Wheeler Senate Hall

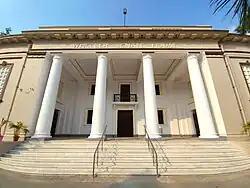
The Senate Hall of the University of Patna

The Wheeler Senate Hall is a convention centre of the Patna University situated in the heart of Ashok Rajpath, Patna.